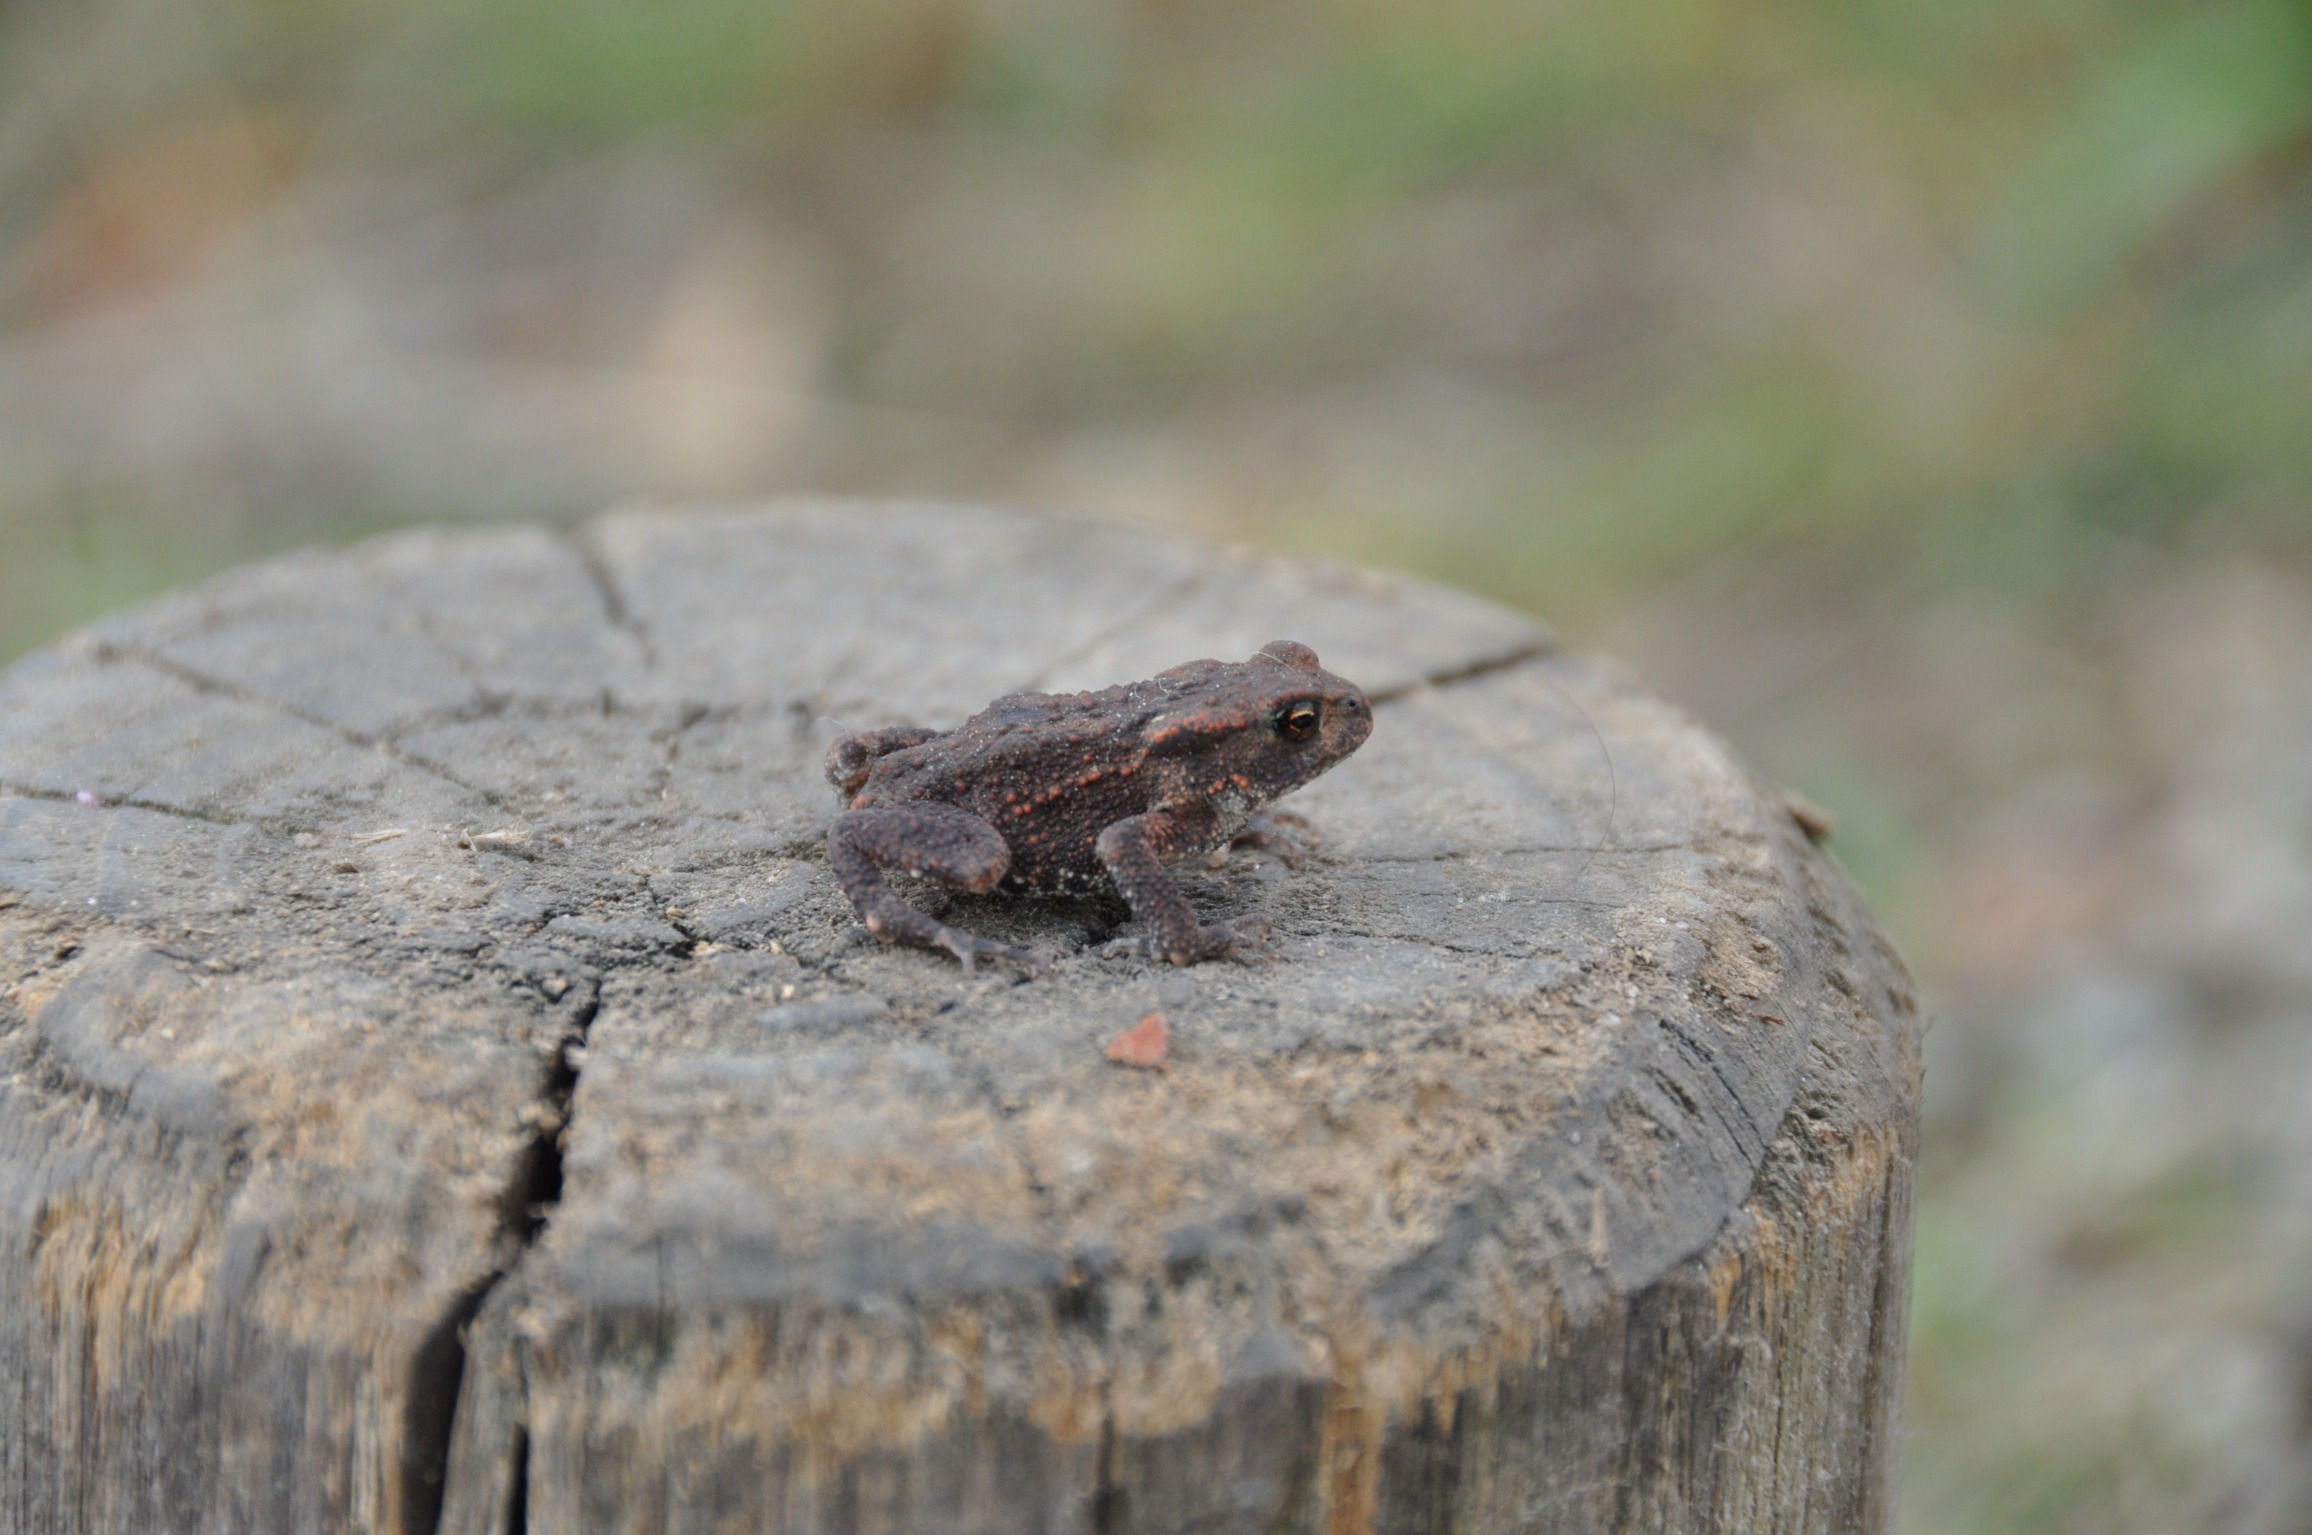
nature, animal, wildlife, insect, frog, amphibian, fauna, invertebrate, close up, outside, macro photography